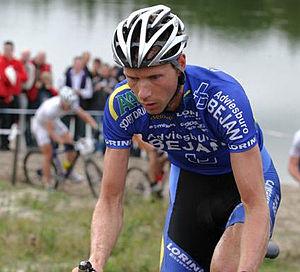
Gerben de Knegt est un coureur cycliste néerlandais. Spécialiste du cyclo-cross, il a été champion des Pays-Bas en 2002 et 2006. Il met un terme à sa carrière de coureur à l'issue de la saison 2012-2013. À partir de septembre 2016, il devient sélectionneur des équipes des Pays-Bas de cyclo-cross.